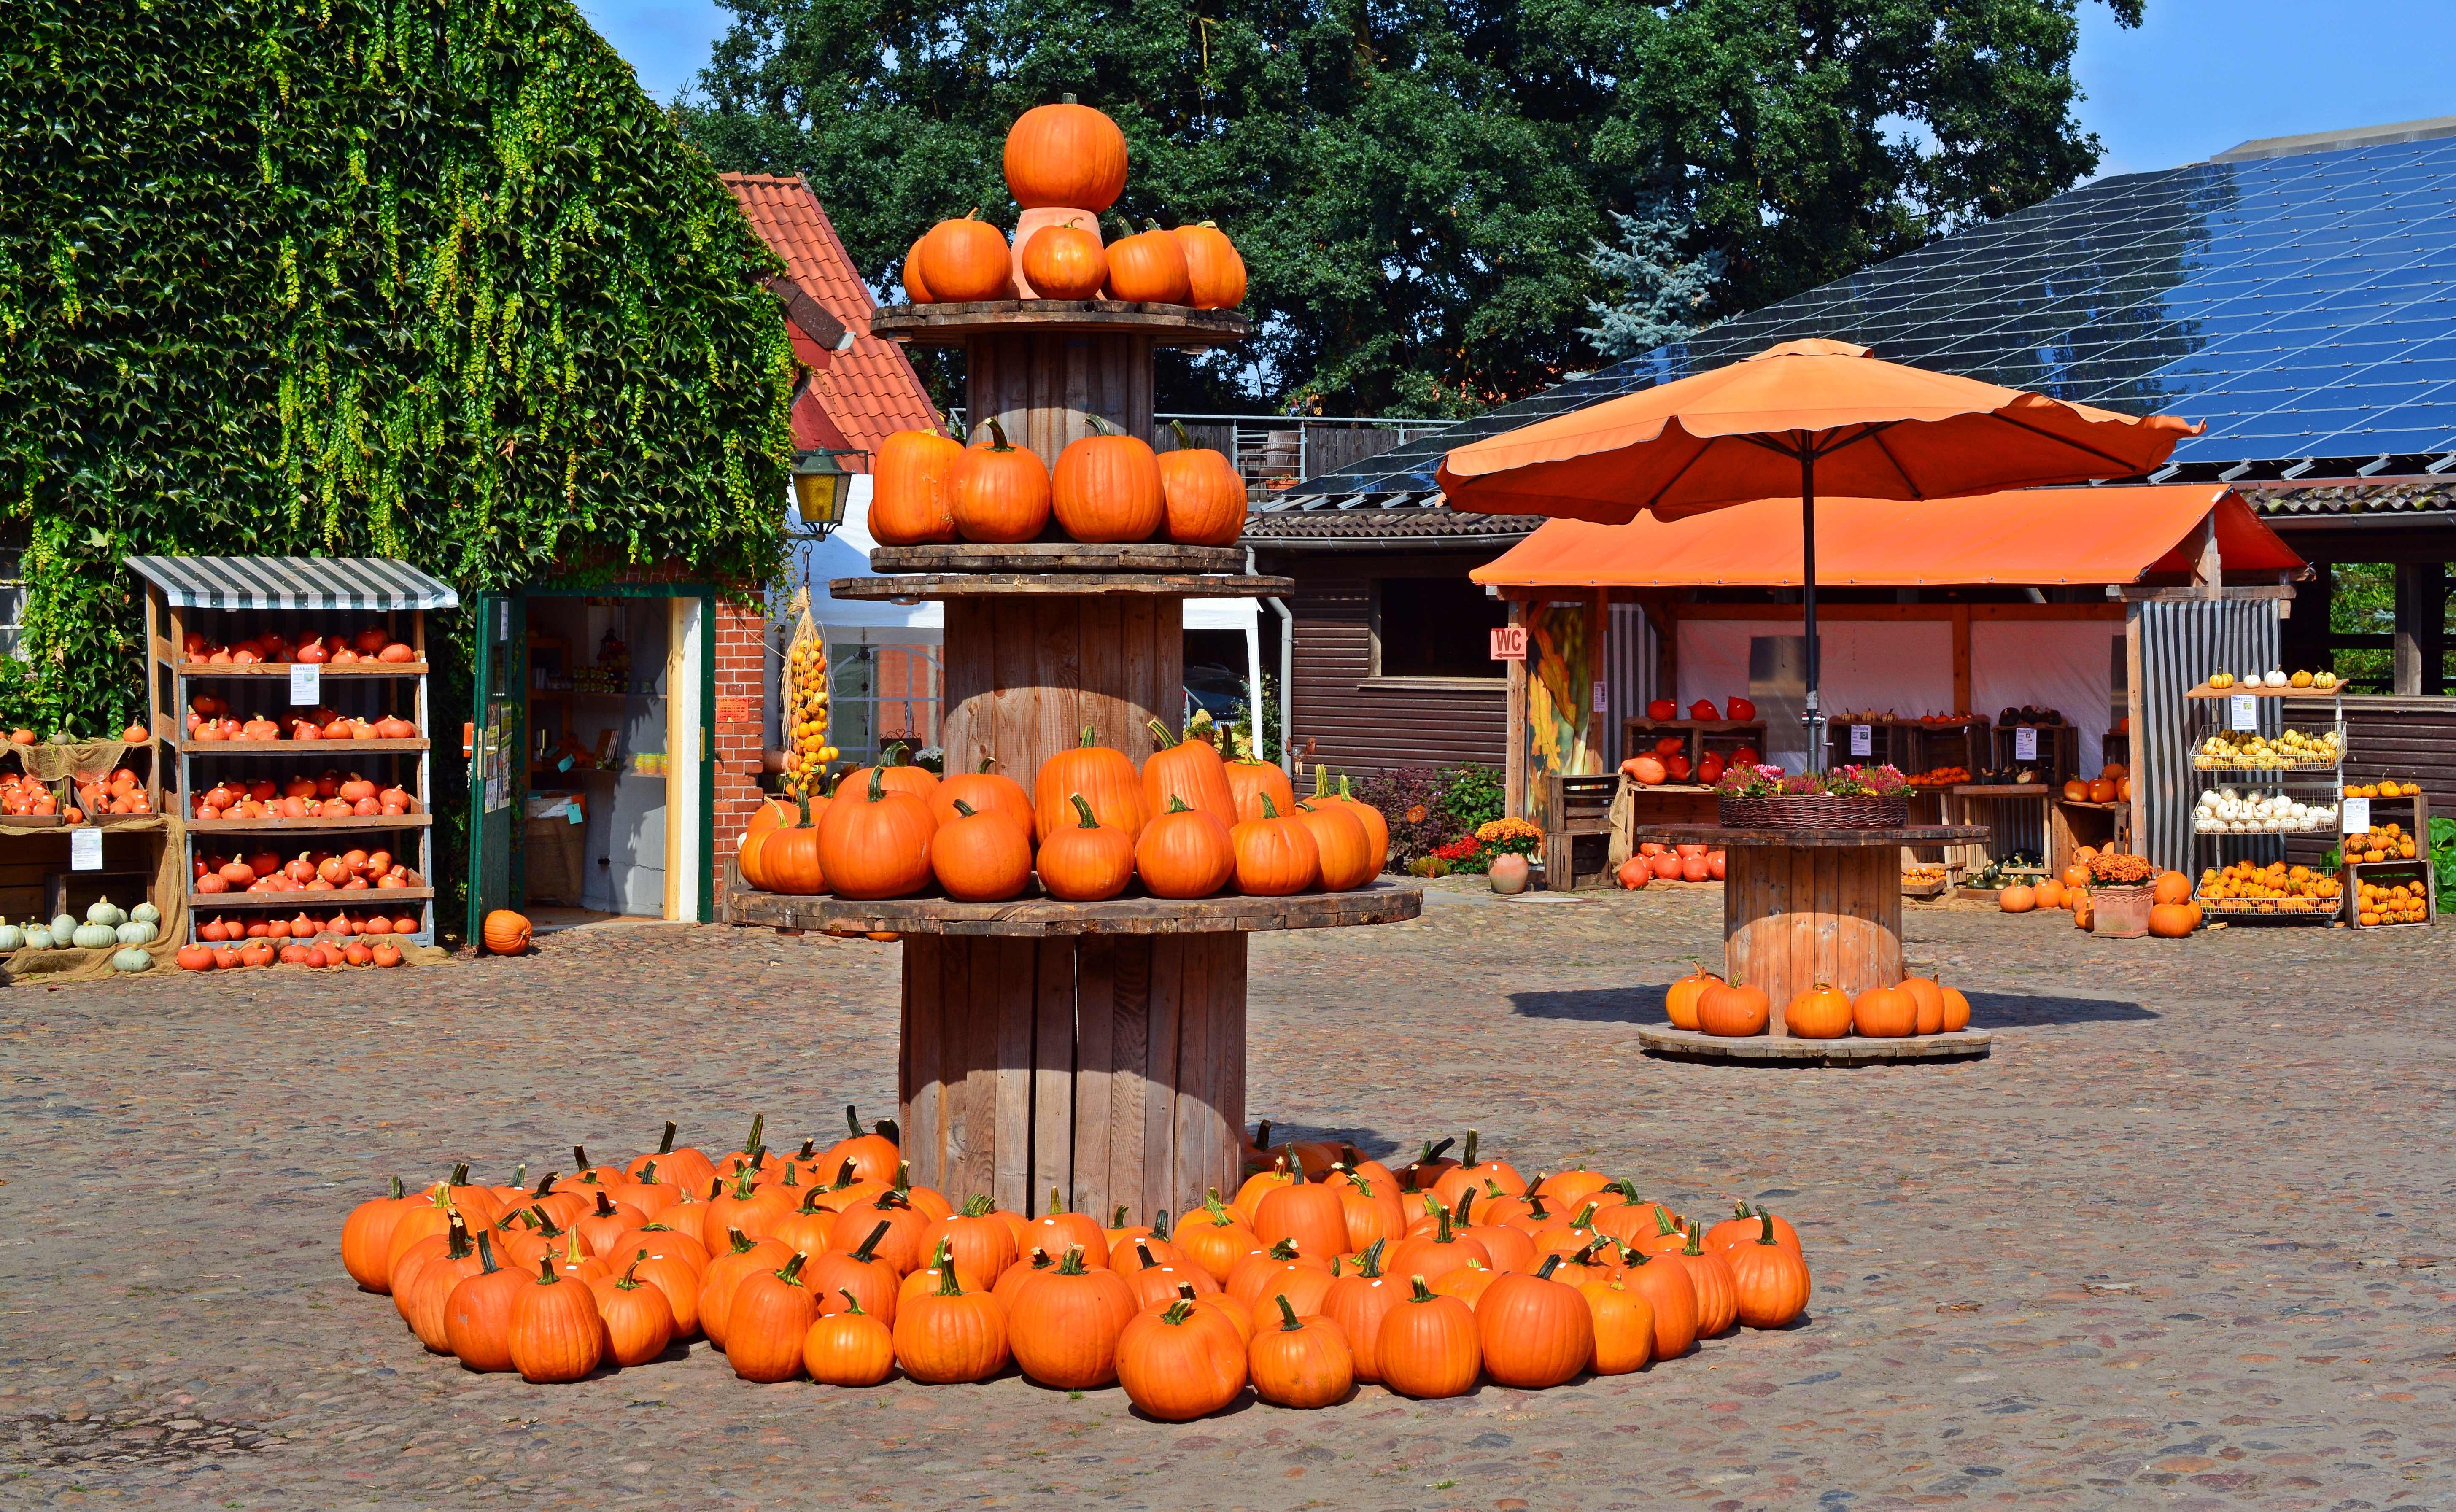
farm, play, decoration, autumn, pumpkin, squash, gourd, thanksgiving, september, playground, sale, benefit from, pumpkin soup, harvest time, pumpkin yard cordes